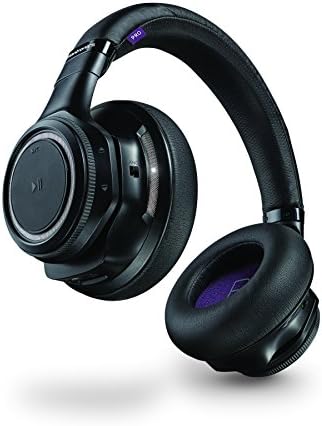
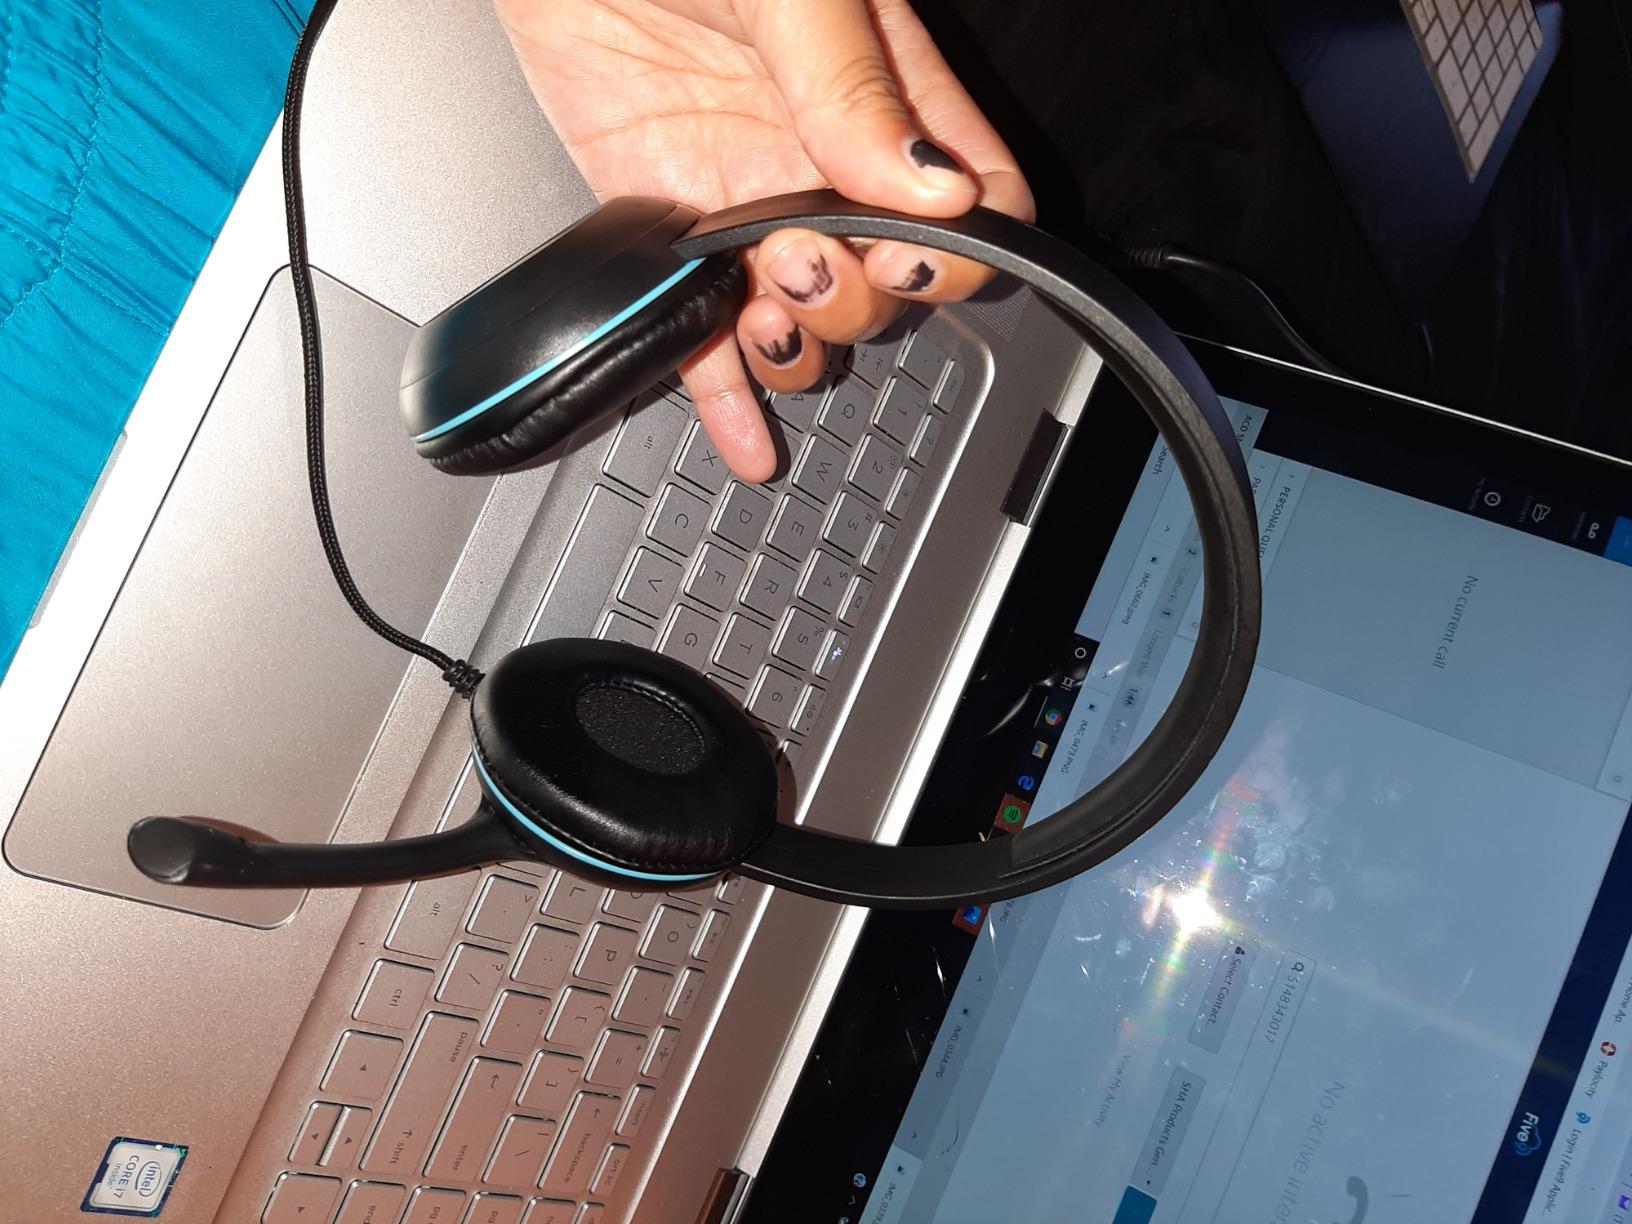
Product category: headphones
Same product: no